Speaking tube

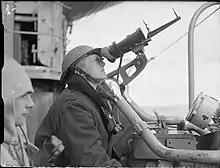
British warship officer with mounted binoculars and two speaking tubes

Voice pipes, the maritime term, served to transmit reports from lookout positions aloft to the deck and from the bridge to the steering position and engine room. These were somewhat larger in diameter than the domestic version and were often covered in sound absorbent material to increase their efficiency.